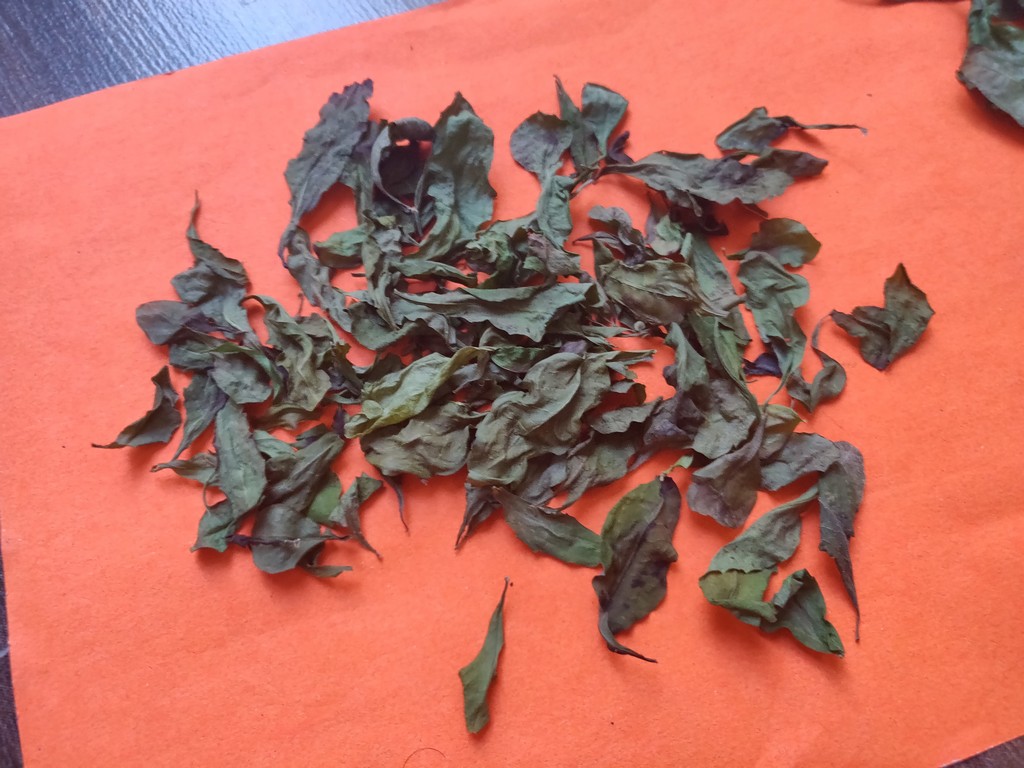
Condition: Dried
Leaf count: multiple
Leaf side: unknown